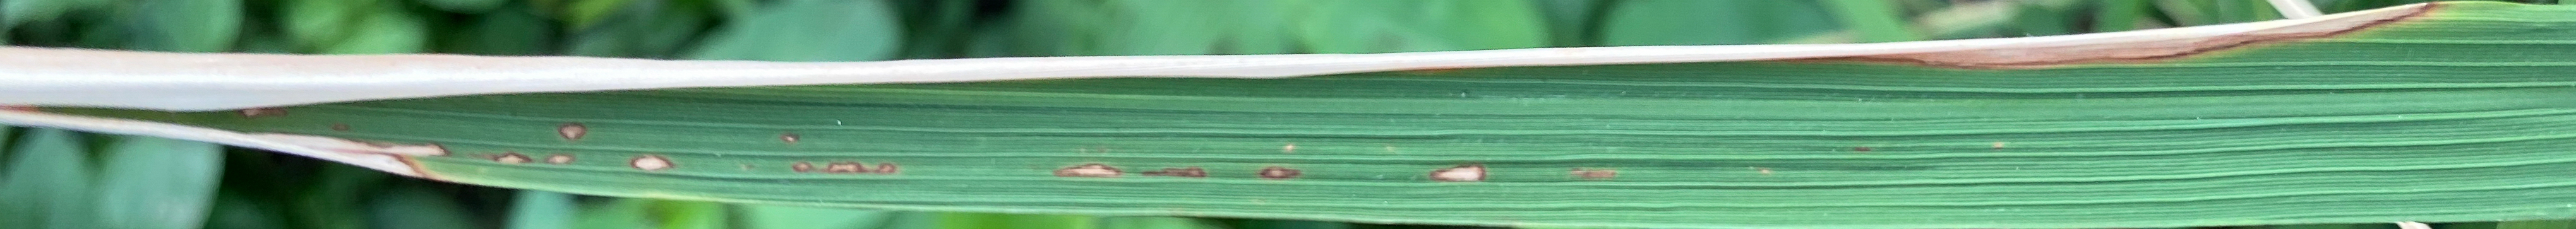
Nhãn: K